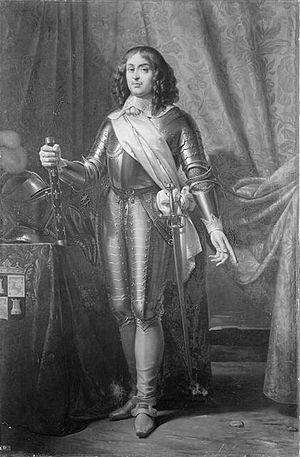
Philippe de la Mothe-Houdancourt, duc de Cardonne, vice-roi de Catalogne (1602-1657)
Philippe, comte de la Mothe-Houdancourt, duc de Cardone et de Fayel, est un gentilhomme et militaire français du XVIIᵉ siècle. Pair de France, il est maréchal de France pendant la guerre de Trente Ans.